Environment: real
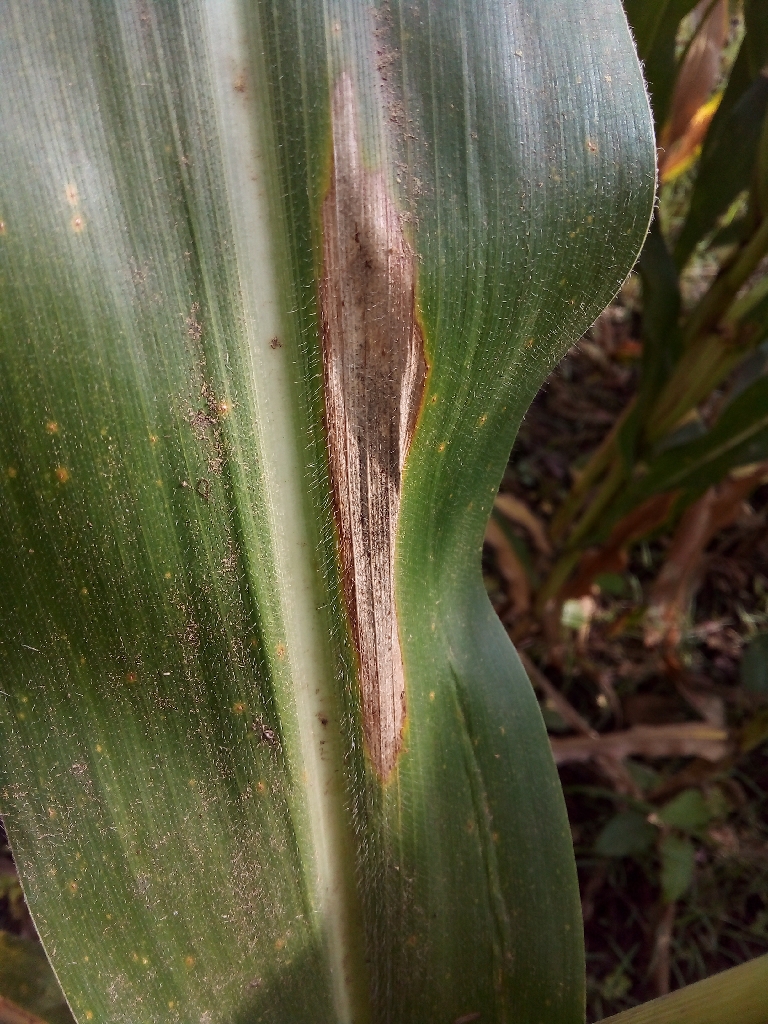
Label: northern_corn_leaf_blight